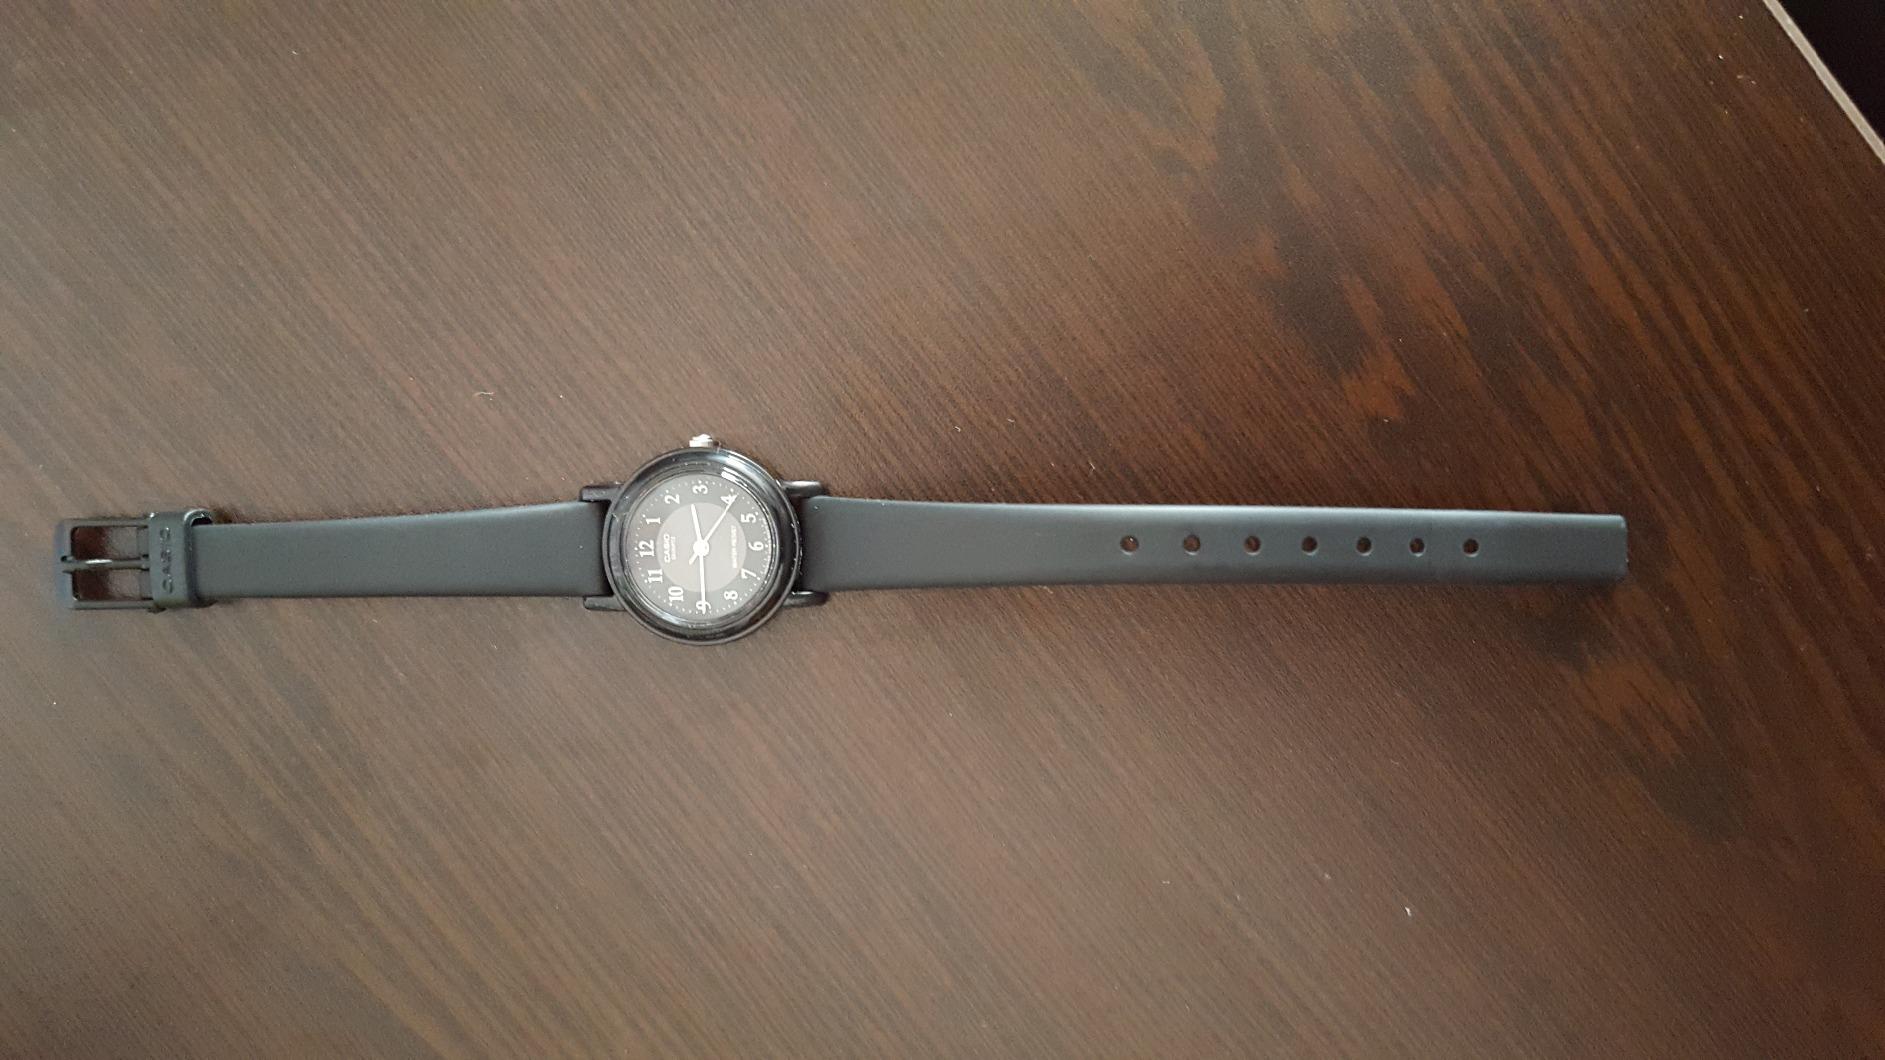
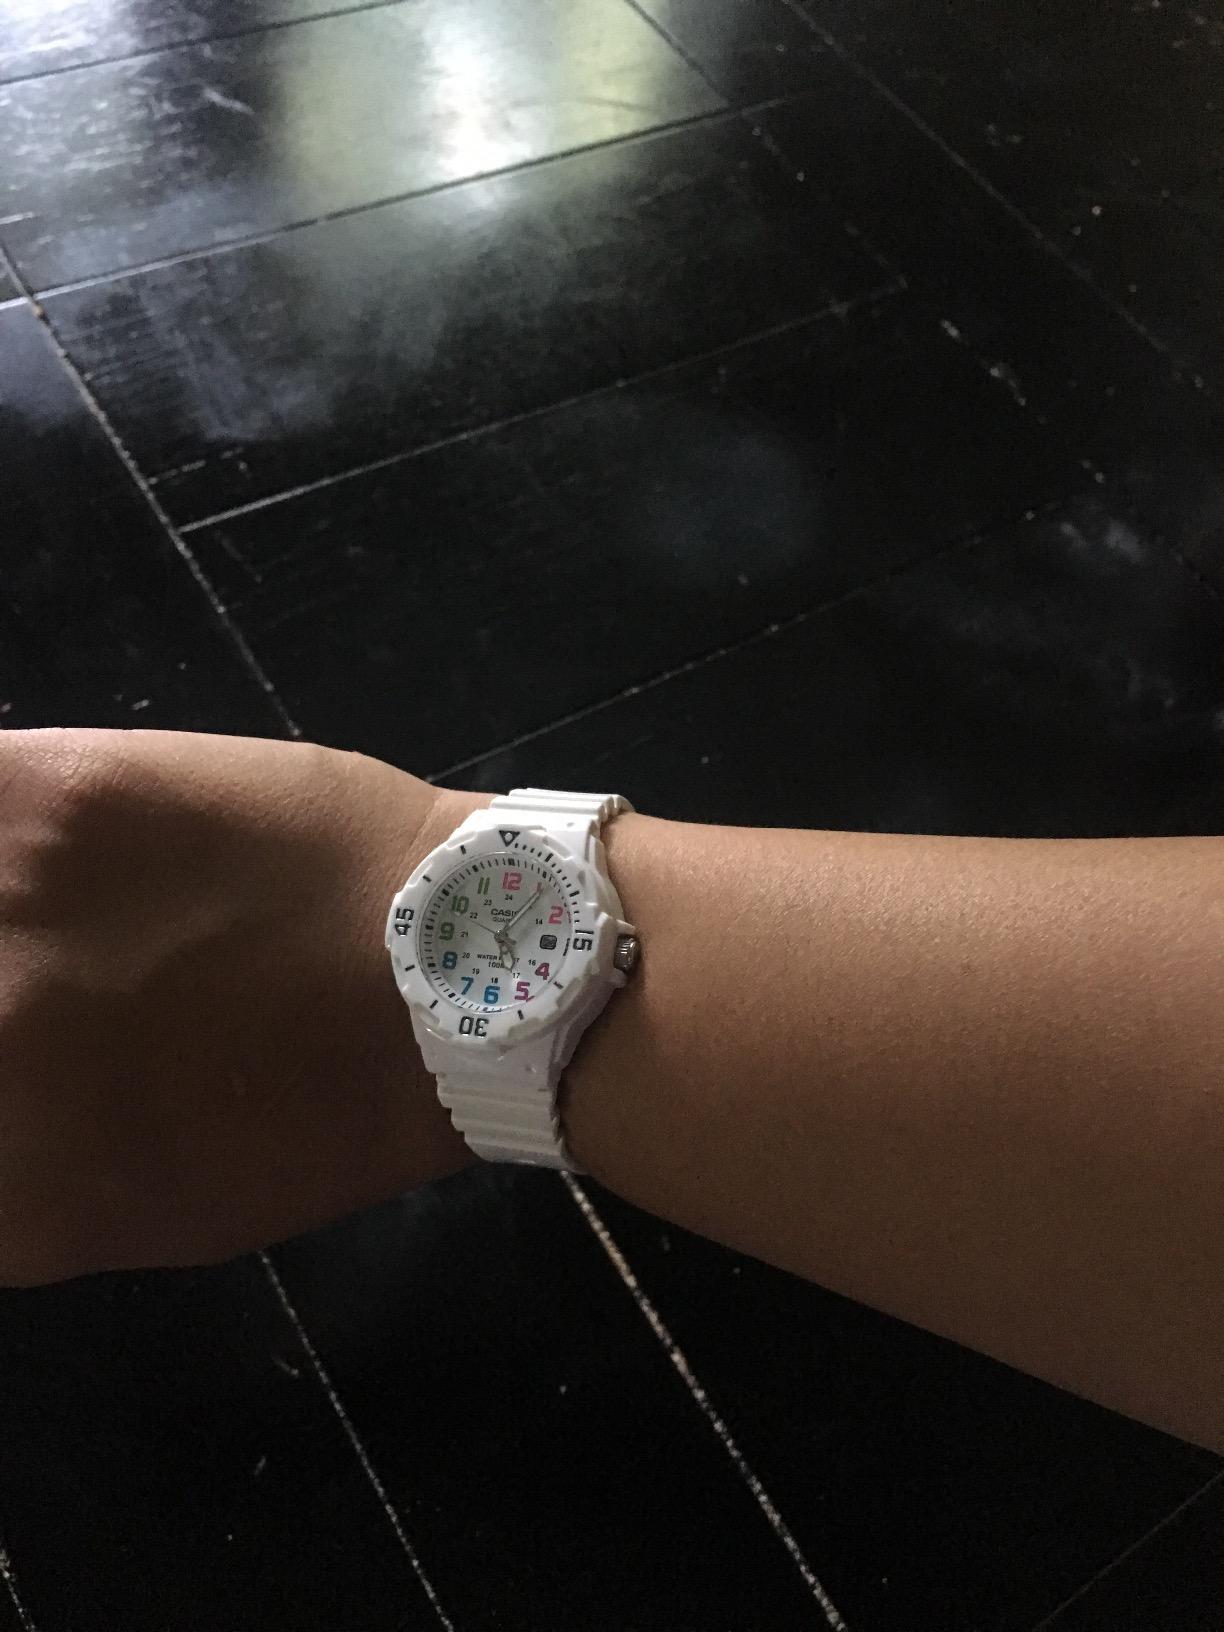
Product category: accessories_watch
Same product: no